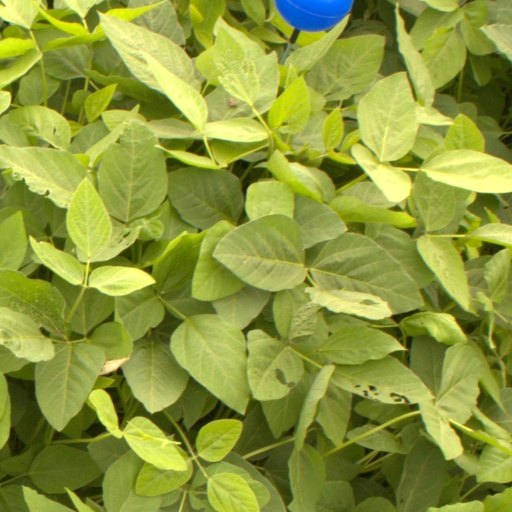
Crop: soybean